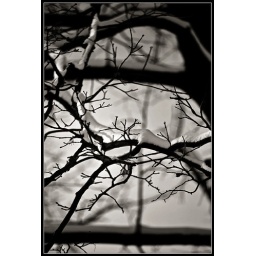
the wise trees stand sleeping in the cold